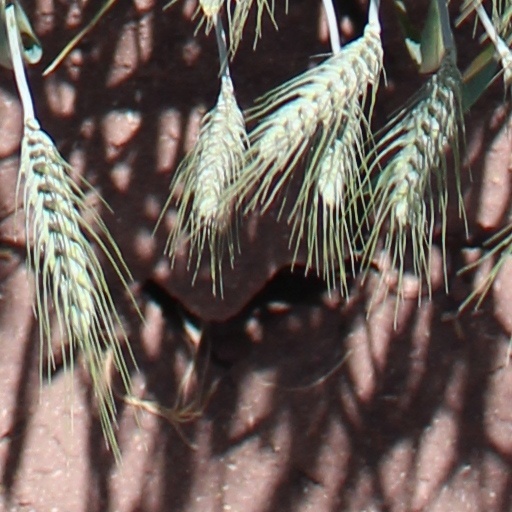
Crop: wheat